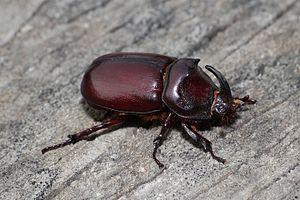
Scarabée rhinocéros mâle Européen. Ukraine. Polski: Rohatyniec nosorożec, rohatyniec garbarz (Oryctes nasicornis) Русский: Жук-носорог обыкновенный, самец. Украина. Latina: Oryctes nasicornis (Linnaeus, 1758) Português: Macho do escaravelho-rinoceronte (Oryctes nasicornis), fotografado na Ucrânia.
Oryctes est un genre d'insectes coléoptères de la sous-famille des Dynastinae regroupant les scarabées rhinocéros ou oryctes. Plusieurs espèces de ce genre sont des ravageurs des palmiers, notamment le cocotier et le palmier à huile.
Le Jour des fourmis est un roman de Bernard Werber qui fait suite au roman Les Fourmis. Publié en 1992, il reprend la construction en deux fils narratifs qui avait fait le succès du premier volume. Les extraits de L'Encyclopédie du savoir relatif et absolu proviennent désormais du deuxième volume du testament d'Edmond Wells.